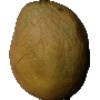
Label: Papaya 1